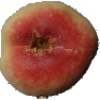
Label: Peach Flat 1